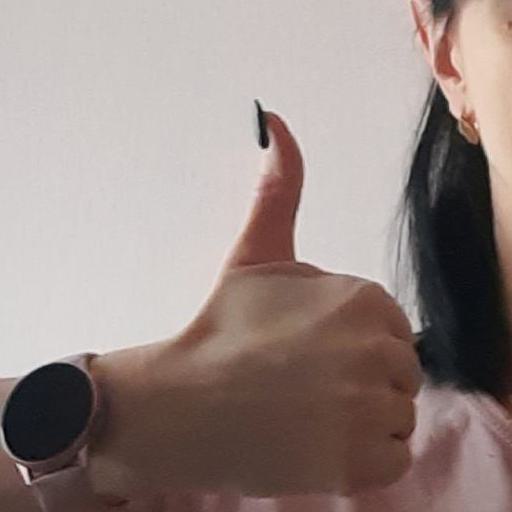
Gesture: like